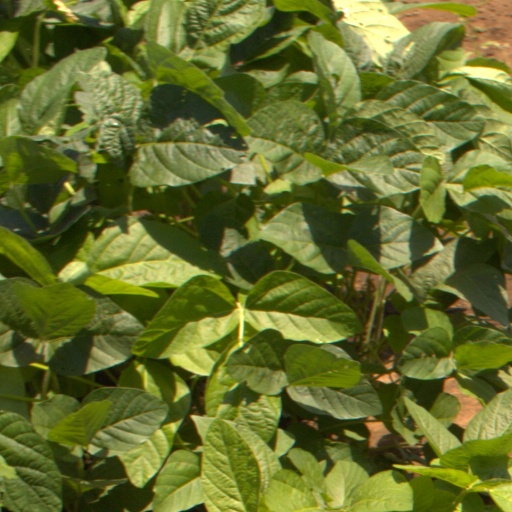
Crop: soybean